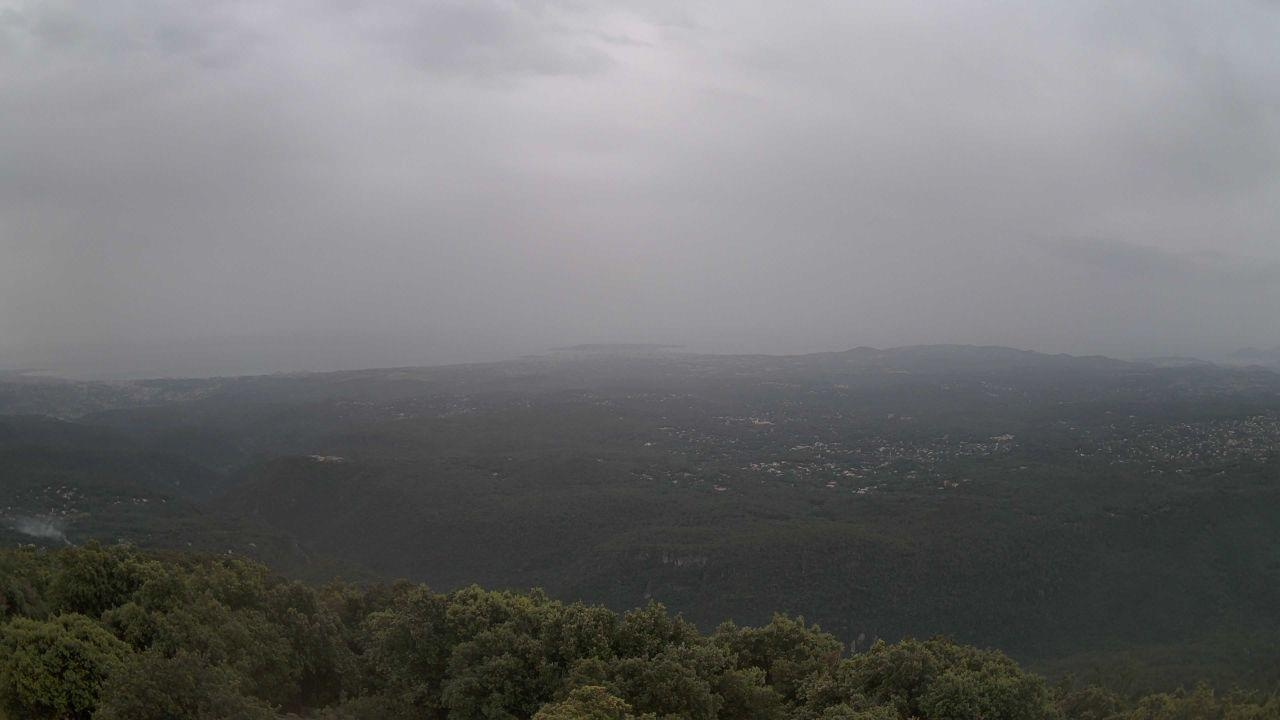
Fire: no
Smoke: yes